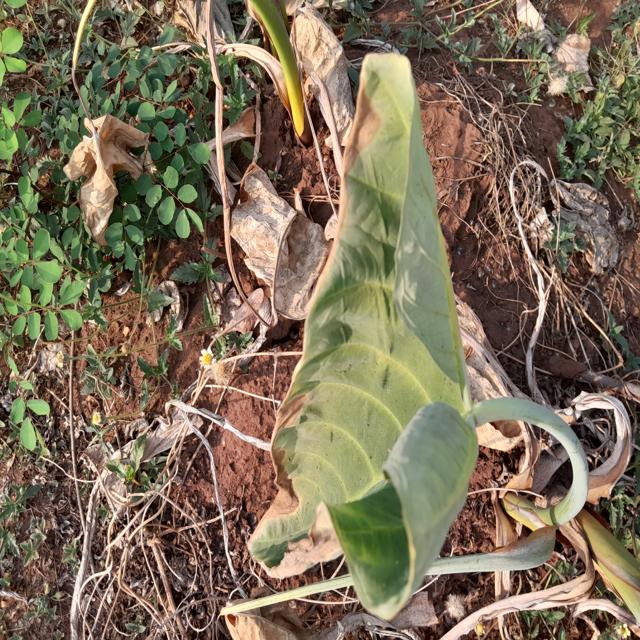
Label: Early_Blight